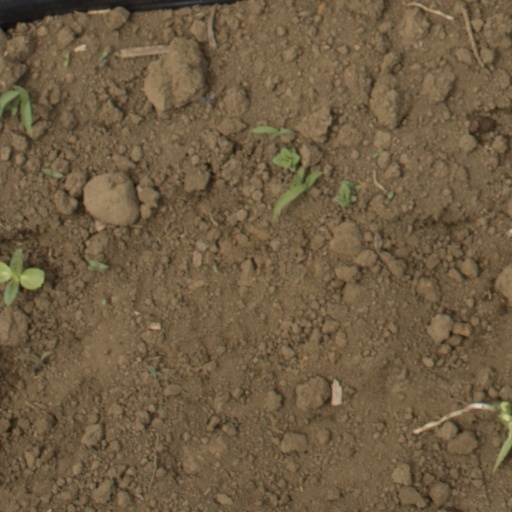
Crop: Jerusalem artichoke